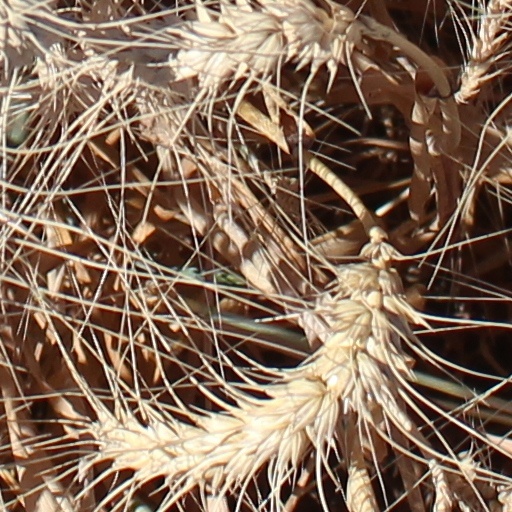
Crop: wheat